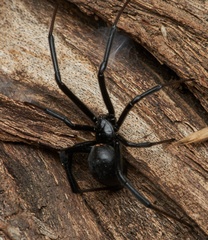
Species: Lactrodectus_hesperus